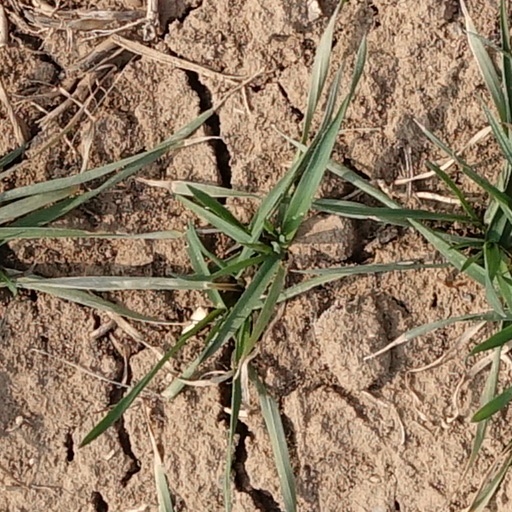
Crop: wheat